Emma Liébel

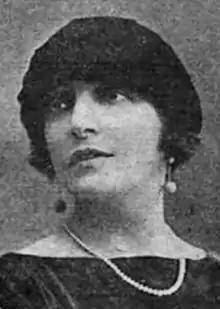

Emma Liébel (born Aimée Medebielle; 13 September 1873 – January 1928) was a French "chanteuse". She was one of the pioneers of the "chanson réaliste" style.